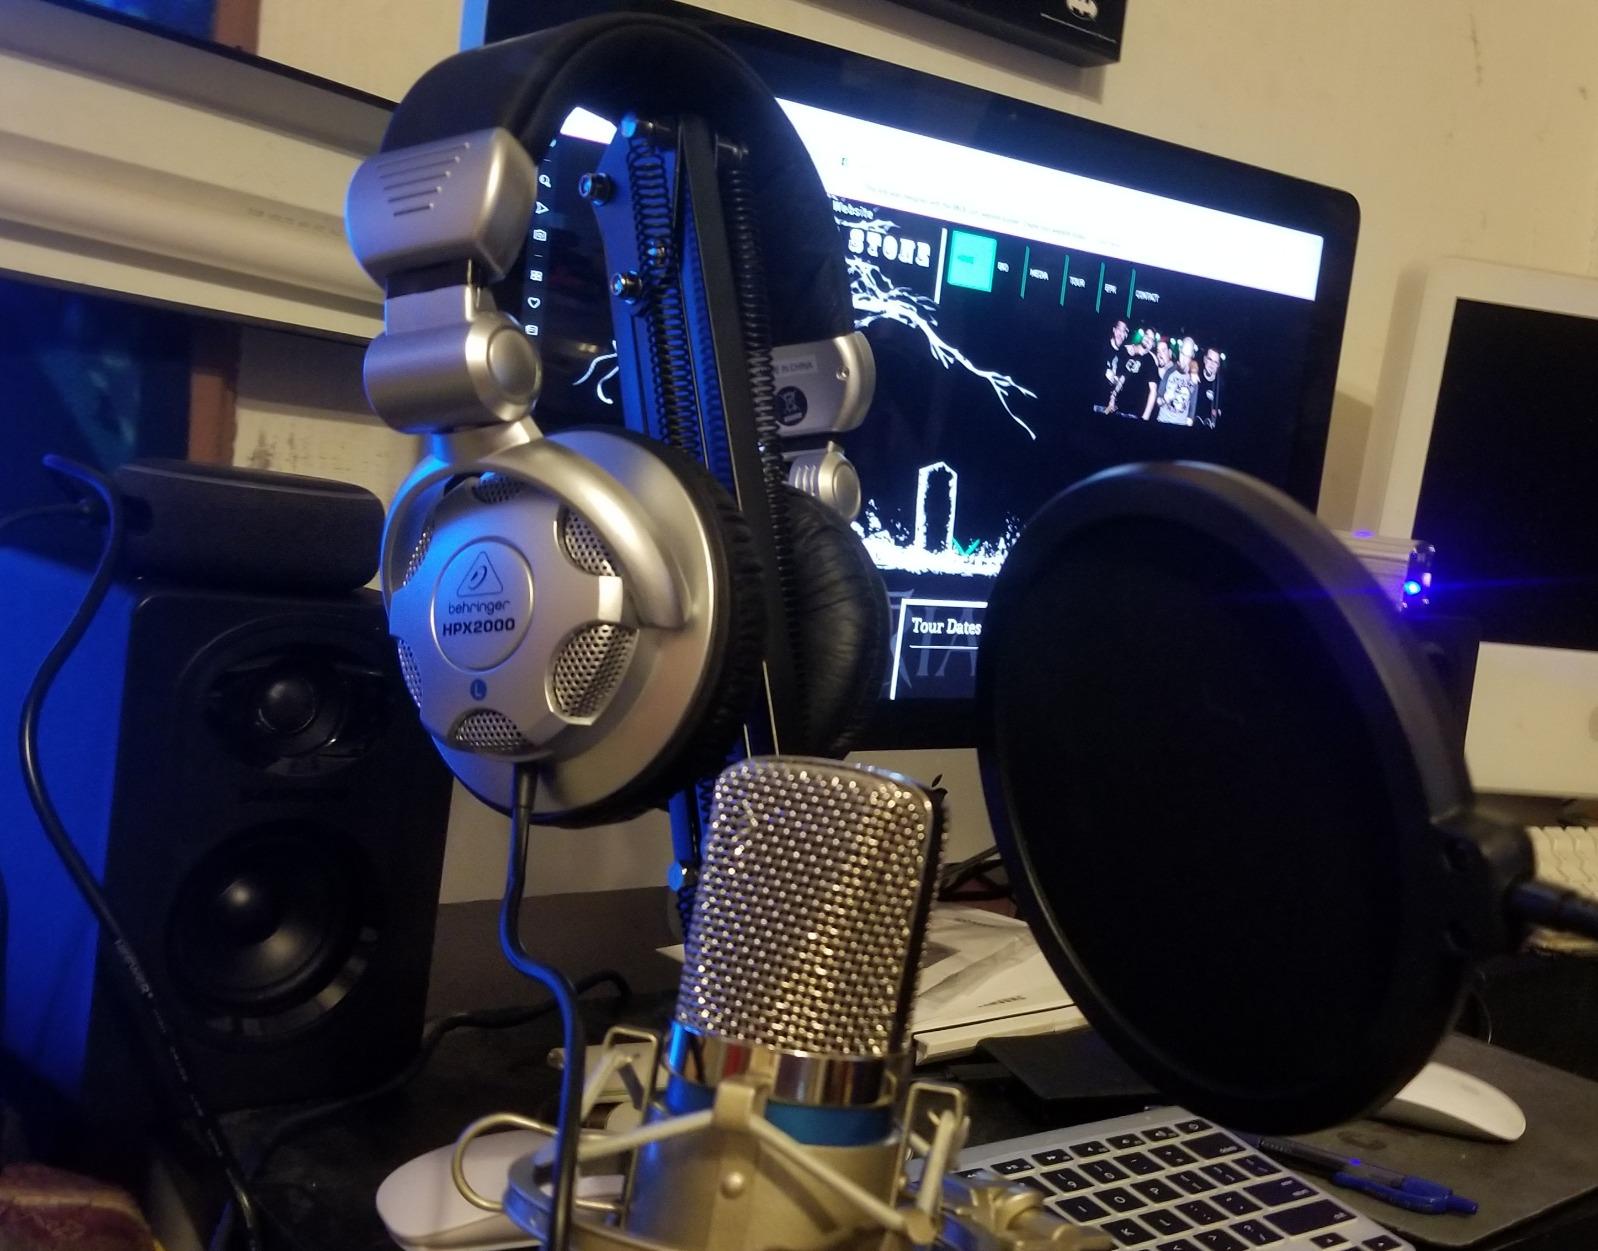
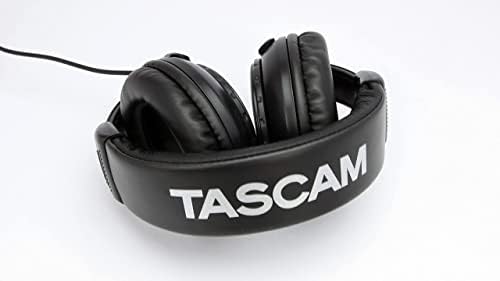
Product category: headphones
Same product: no